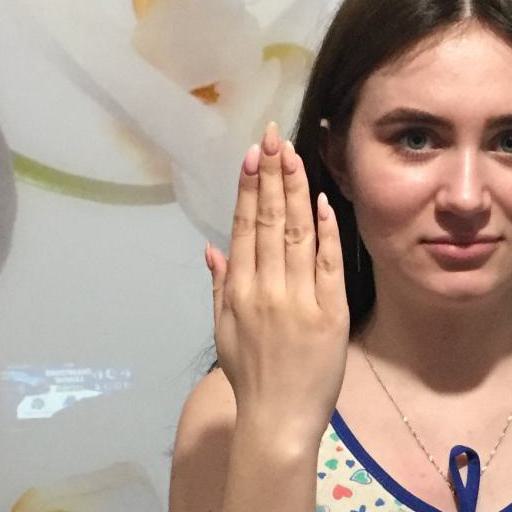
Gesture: stop_inverted